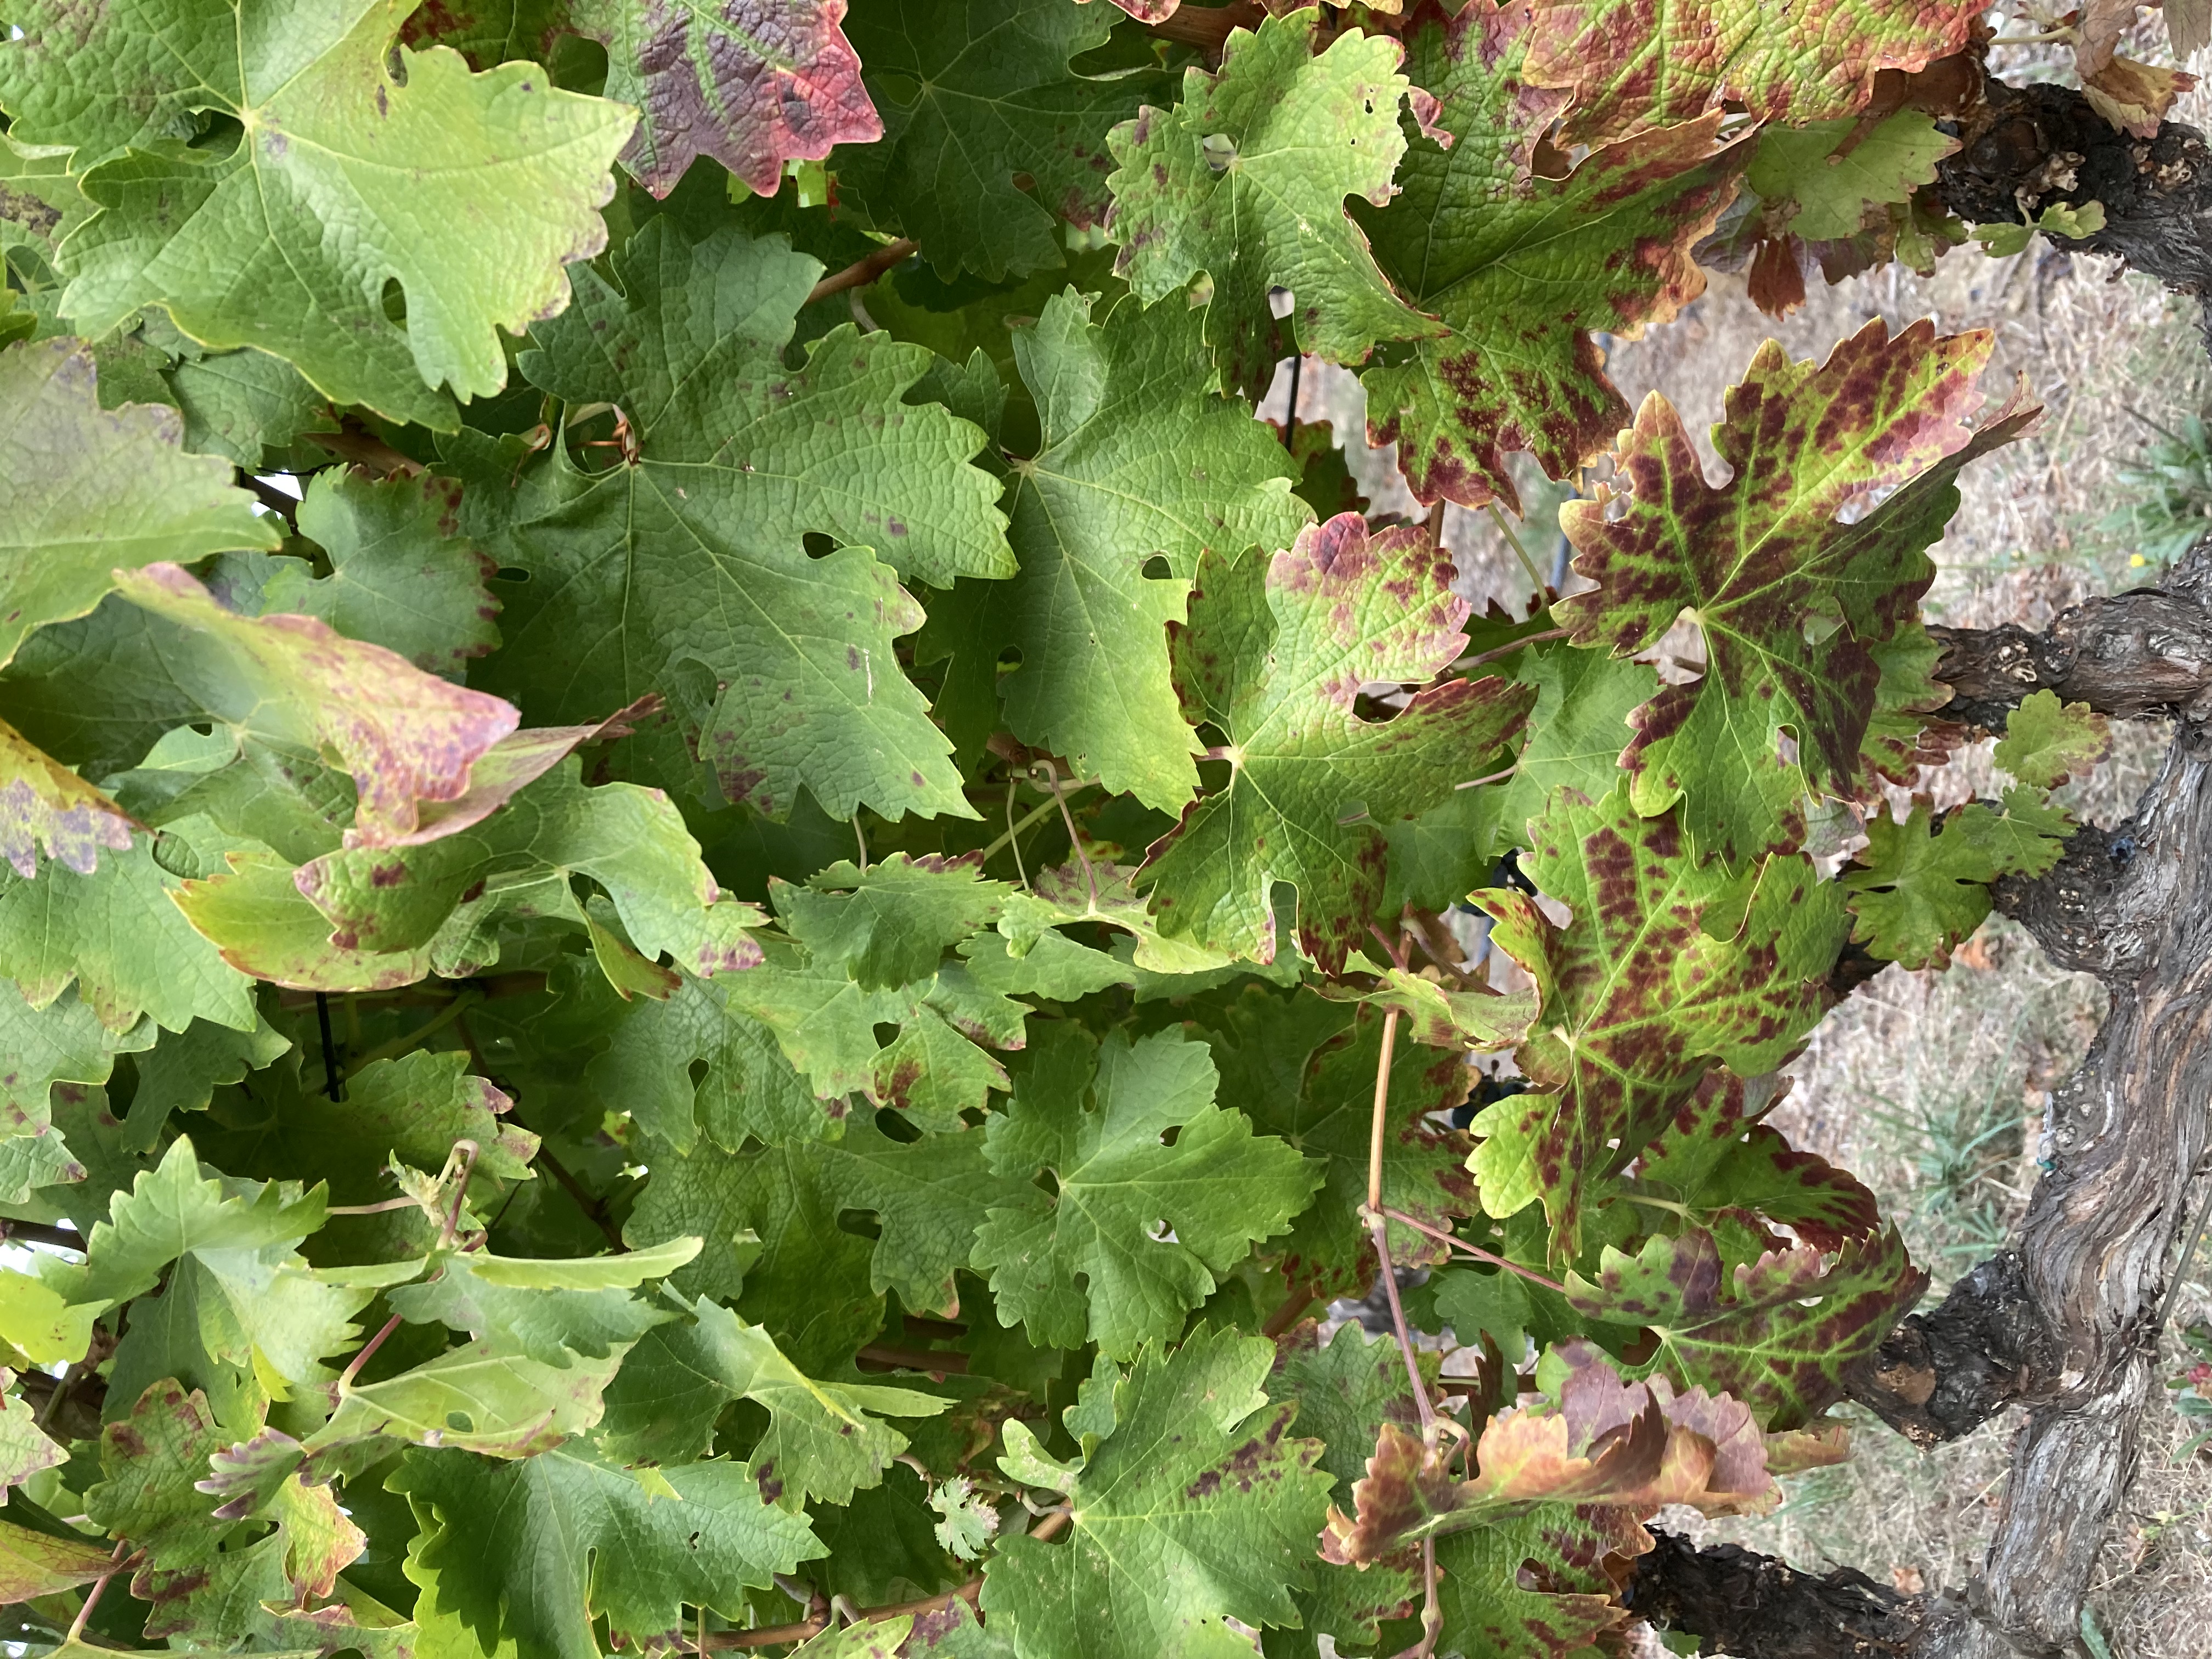
Label: Leafroll 3